Ted Healy

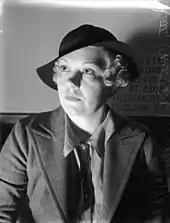
Healy's first wife Betty Brown

Healy's first wife was dancer and singer Betty Brown (born Elizabeth Braun), whom he married in 1922, one week after they met. The couple worked together in vaudeville, then divorced in 1932 after Brown sued socialite Mary Brown Warburton (the granddaughter of business tycoon John Wanamaker) for "alienation of her husband's affections".